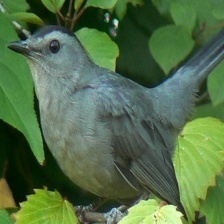
Species: GRAY CATBIRD
Scientific name: DUMETELLA CAROLINENSIS